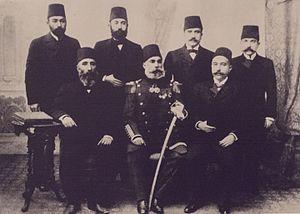
Le terme de mouvement national kurde désigne l'ensemble des organisations, mouvements, partis et discours politiques qui prônent soit la création d'un État kurde indépendant, le Kurdistan, soit une forme d'autonomie politique et culturelle, soit d'autres revendications spécifiques au peuple kurde.
Bedirxan Beg, également transcrit Bedirkhan Bey, Bedir Khan ou Badr Khan, né en 1802 à Cizre, dans le sud-est de la Turquie actuelle, mort en 1866 à Damas est un prince kurde de la principauté de Botan. Il dirige l'une des plus importantes révoltes kurde contre l'Empire ottoman, en rendant sa principauté indépendante entre 1844 et 1846.